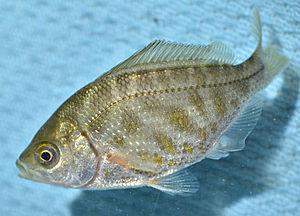
Hysterocarpus traskii est une espèce de poissons téléostéens, la seule espèce du genre Hysterocarpus.
Embiotocidae est une famille de poissons téléostéens de l'ordre des Perciformes.